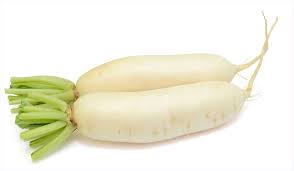
Nataal bi ñaari nawe ñoo ci nekk. Nekk nawe yoo xam ne dan leen a buddi noonu. Seen reen bi ak seen gàjjan bi yépp daggu-ñu ci dara. Ñu tegale ñaari nawe yi ñu dend. Mu doon nawe yu rafet, yu, mu doon nawe yu rafet te neex a def ci bool.